HMS Volunteer (D71)

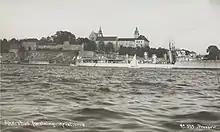
"Volunteer " tied up at Akershus fortress, Oslo, Norway, shortly after WWI

"Volunteer" entered service with the fleet in 1919. During 1921 she was assigned to the 4th Destroyer Flotilla in the Atlantic Fleet, and in 1925 she was transferred to the Mediterranean Fleet along with the rest of the flotilla. During the early 1930s, she was decommissioned, transferred to the Reserve Fleet, and placed in the Nore Reserve. She later was moved to Rosyth, Scotland, remaining in reserve there.